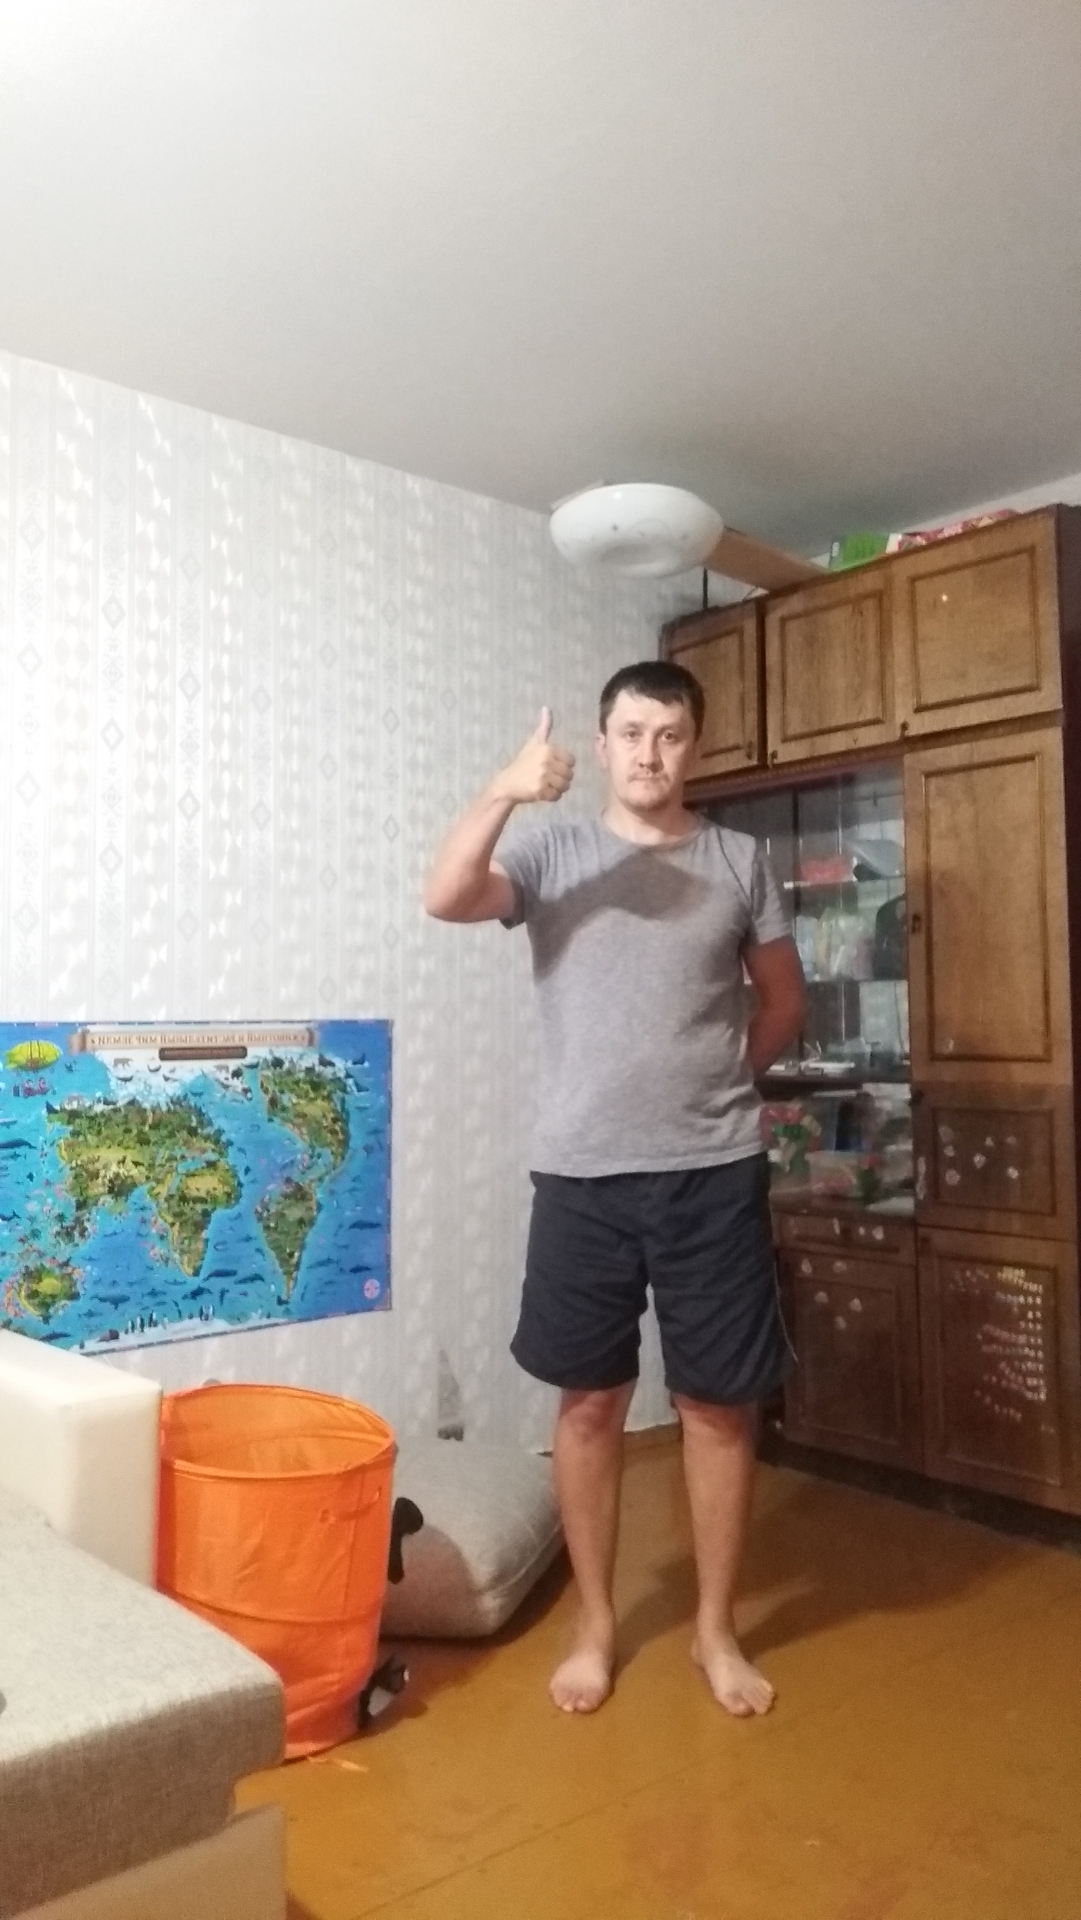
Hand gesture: like